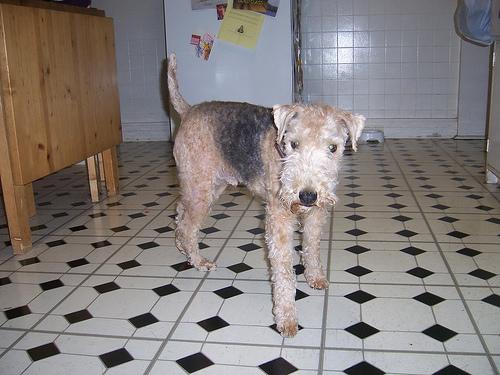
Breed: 216-n000017-Lakeland_terrier